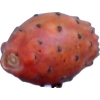
Label: cactus_fruit_red